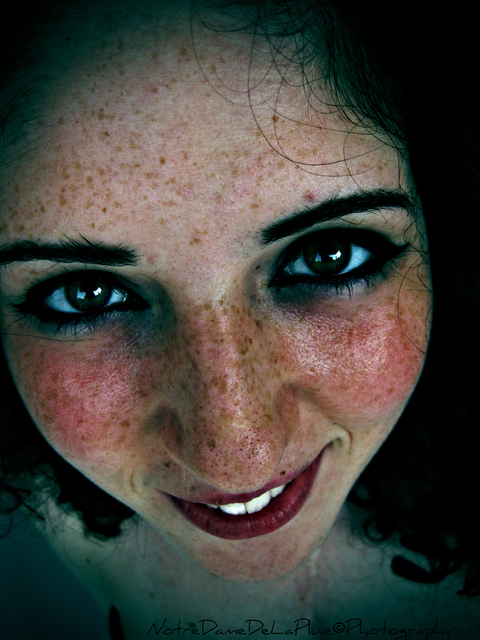
Texture: freckled